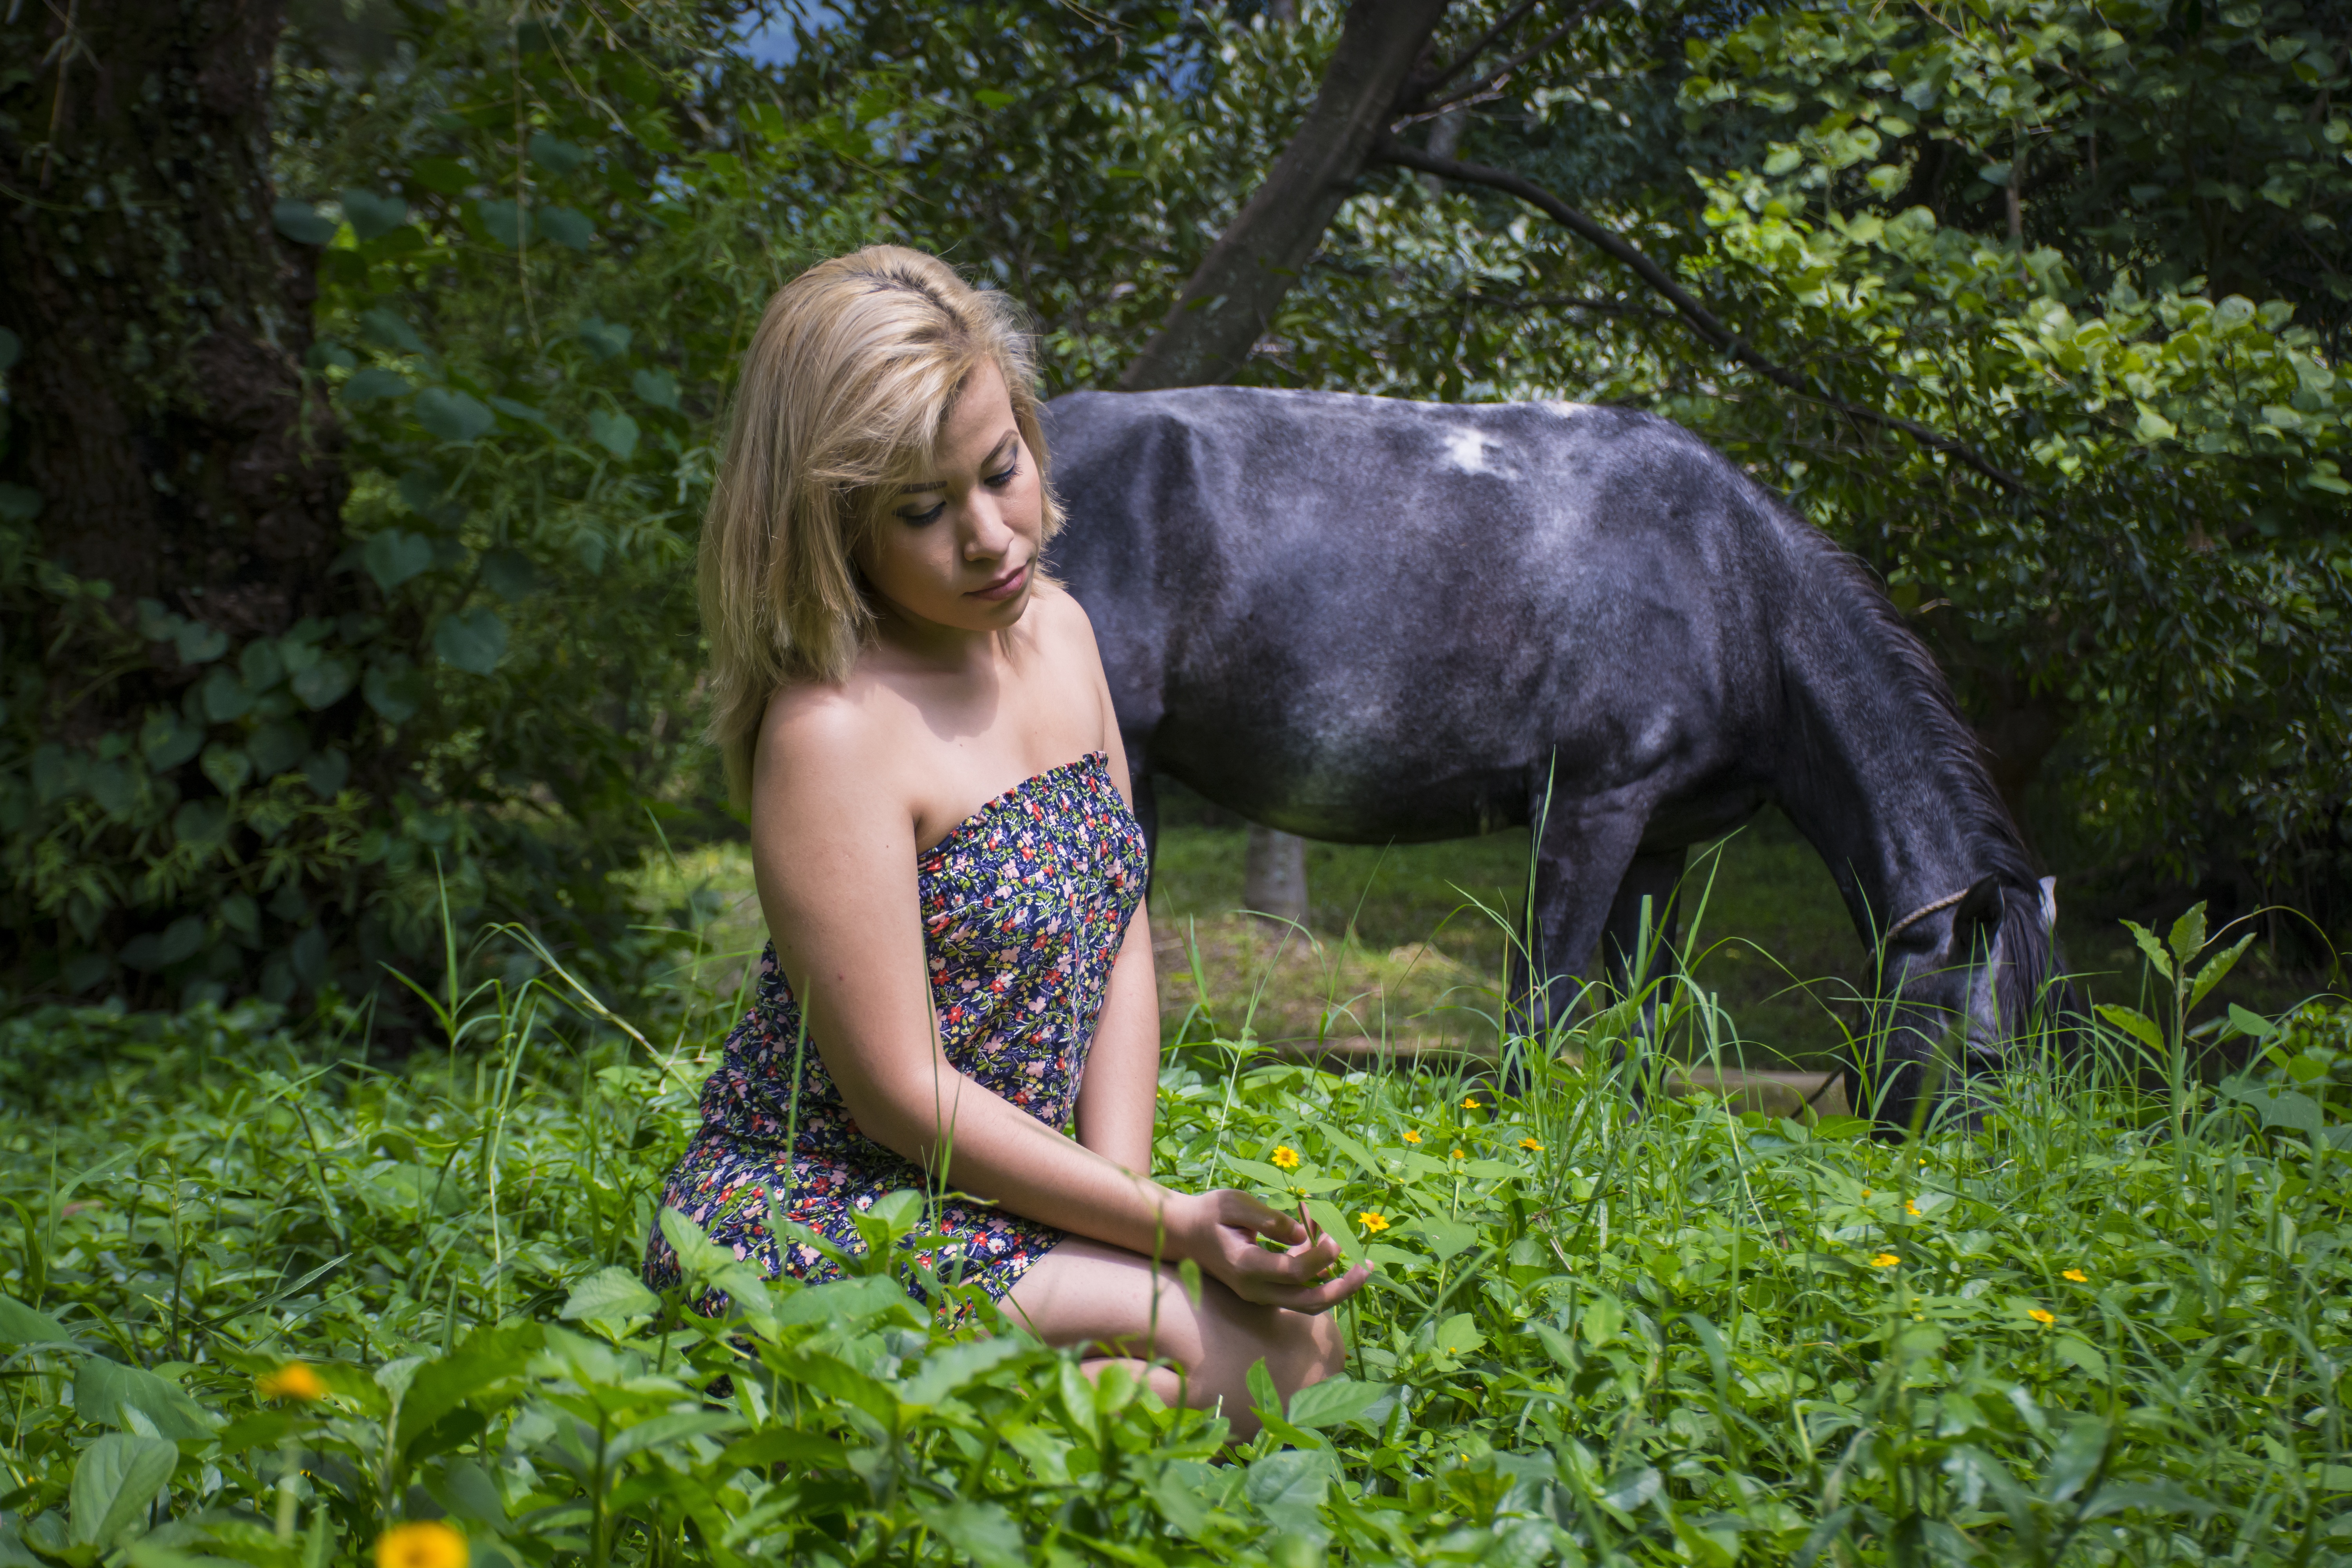
forest, grass, girl, lawn, meadow, flower, spring, green, jungle, horse, natural, stallion, garden, lovely, women, mare, beautiful, nice, habitat, guatemala, palin, escuintla, natural environment, horse like mammal